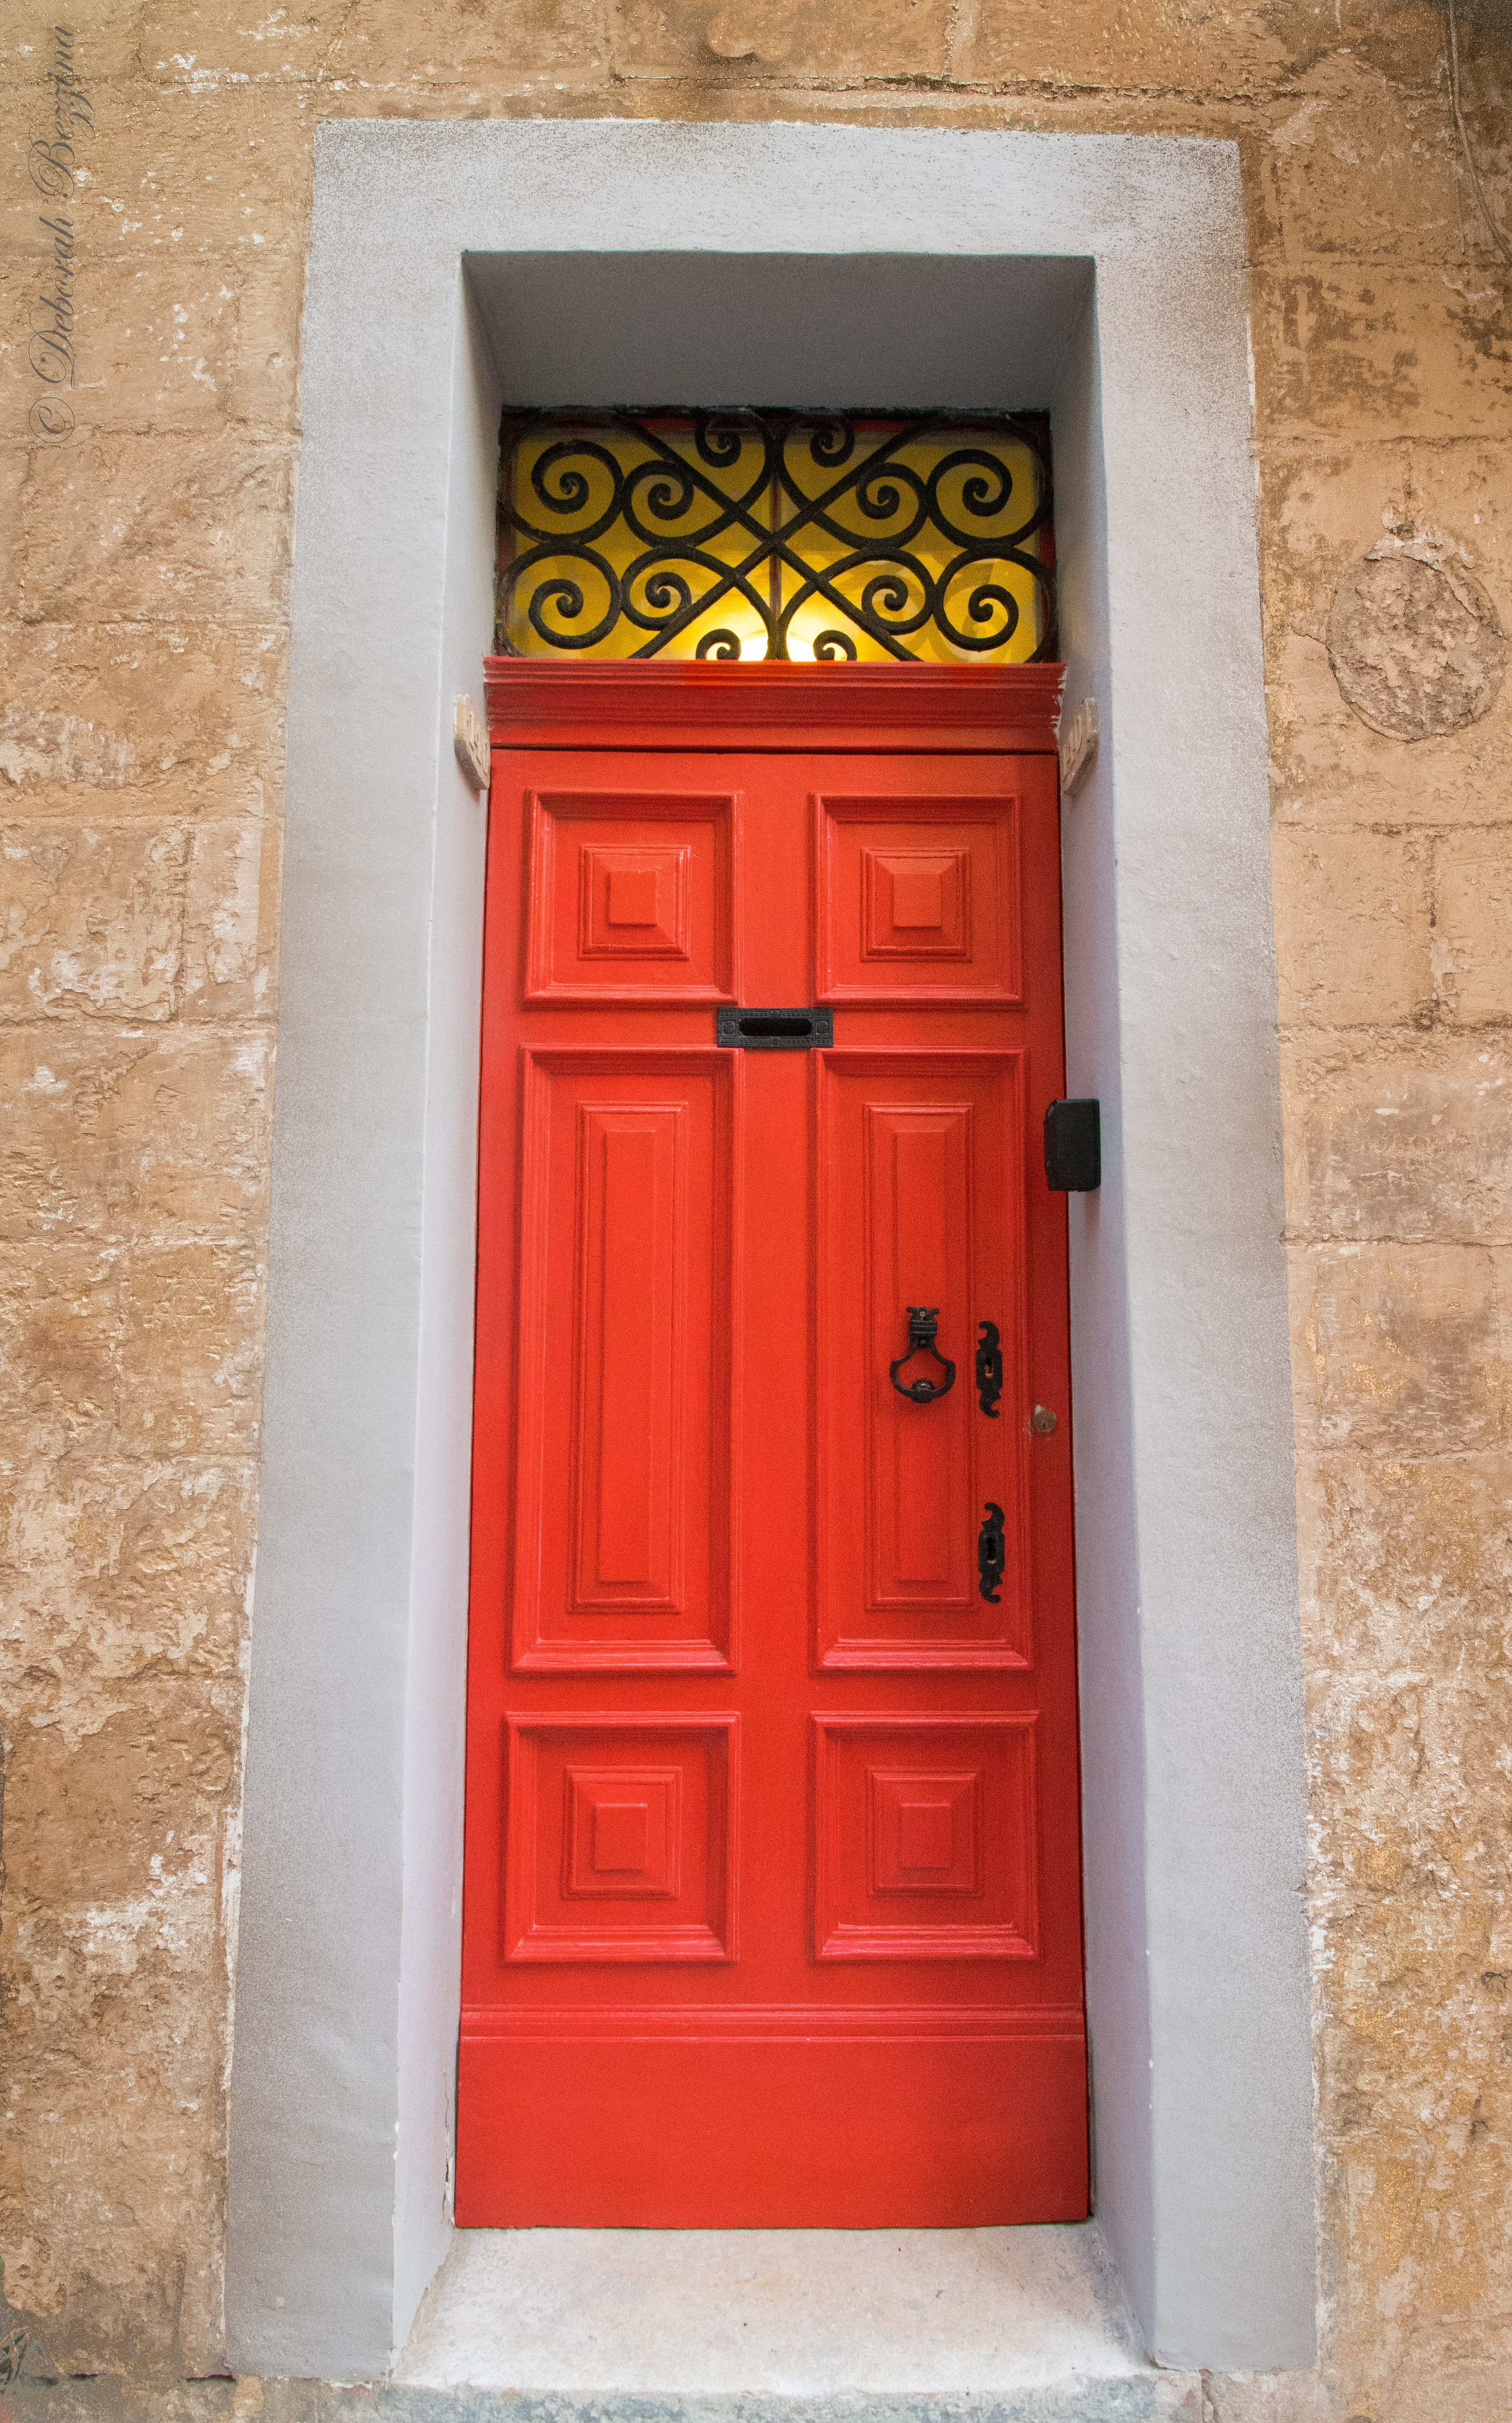
wood, window, wall, red, color, furniture, door, malta, red door, maltese door